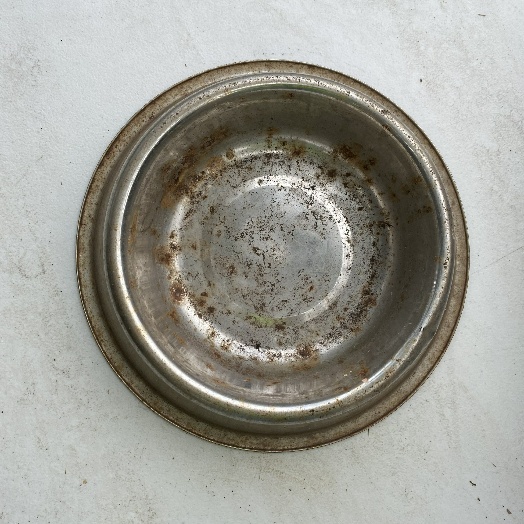
Label: Metal